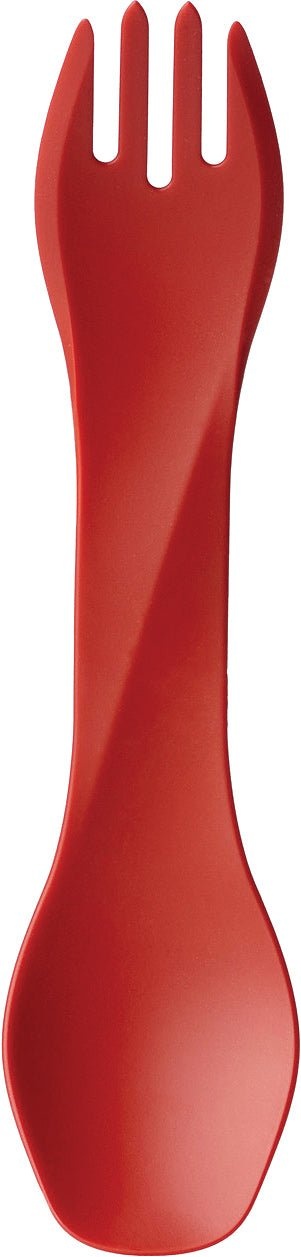
Gobites Uno Bulk Red
Introducing Go Bites*, The Civilized Travel Utensils That Are Equally At Home In The Backcountry Or The Breakroom. Made From High Temp Nylon That Is Incredibly Strong, Bpa Free, Pc Free, And Phthalate Free. Whether You Need A Spoon Or Fork The Go Bites* Line Of Utensils Will Have What You Need. Available In Three Different Models: Uno, Duo, And Trio. table.productattributes, .productattributes td { border-bottom: 1px solid #ddd; border-collapse: collapse; padding: 2px; text-align: left; }
Brand: HUMANGEAR
Category: Sporting Goods > Outdoor Recreation > Camping & Hiking > Camping Cookware & Dinnerware > Camping Utensils